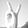
ASL letter: V